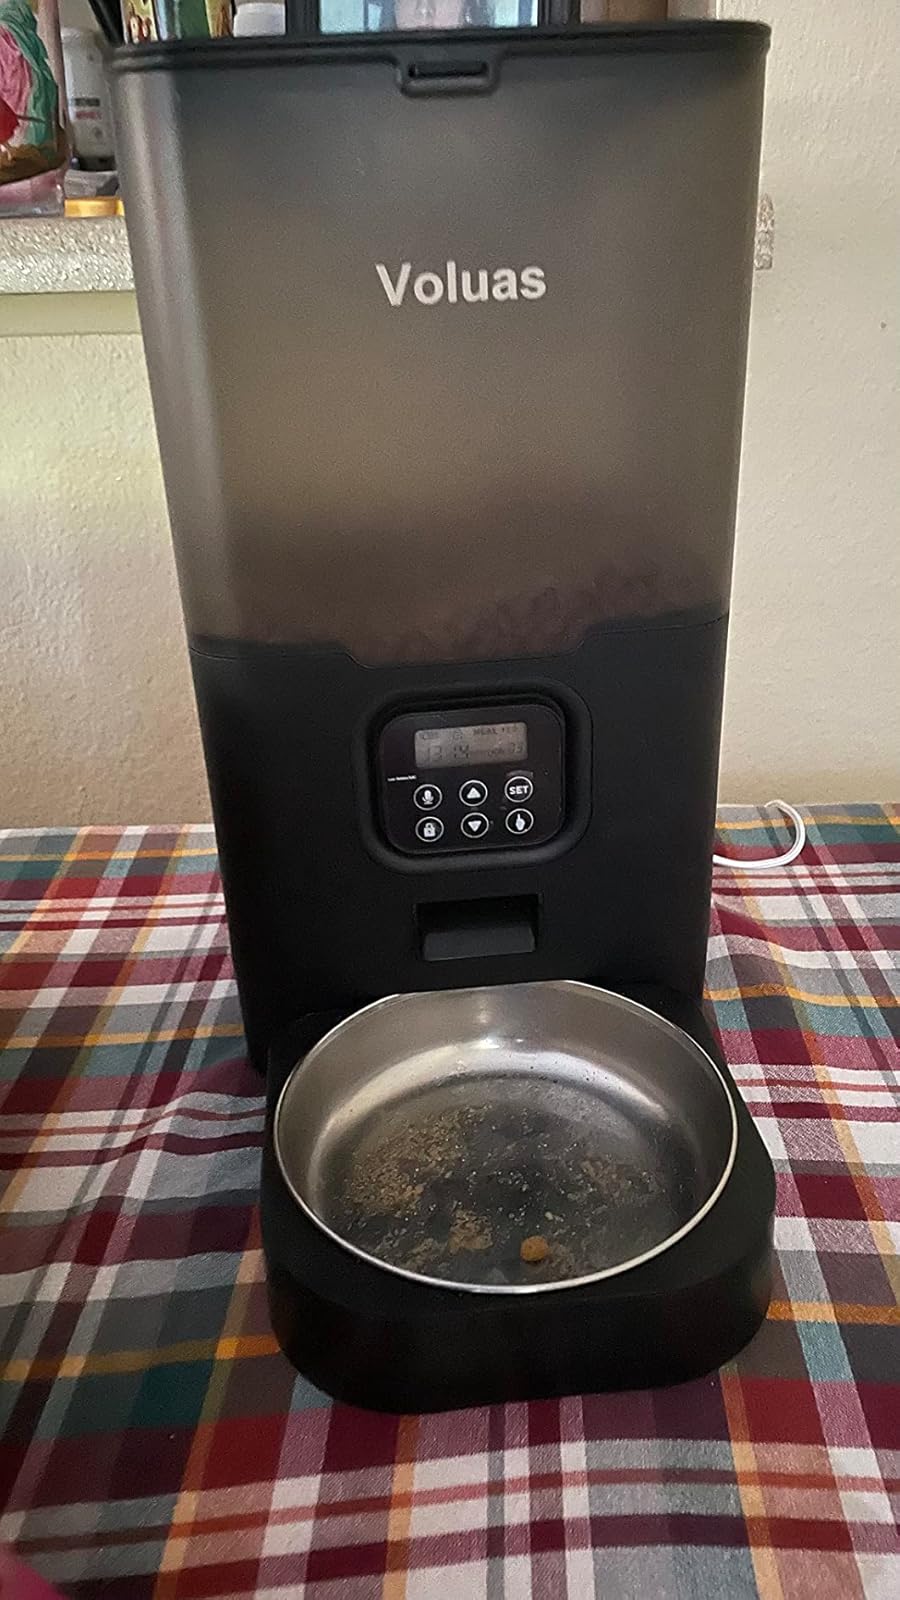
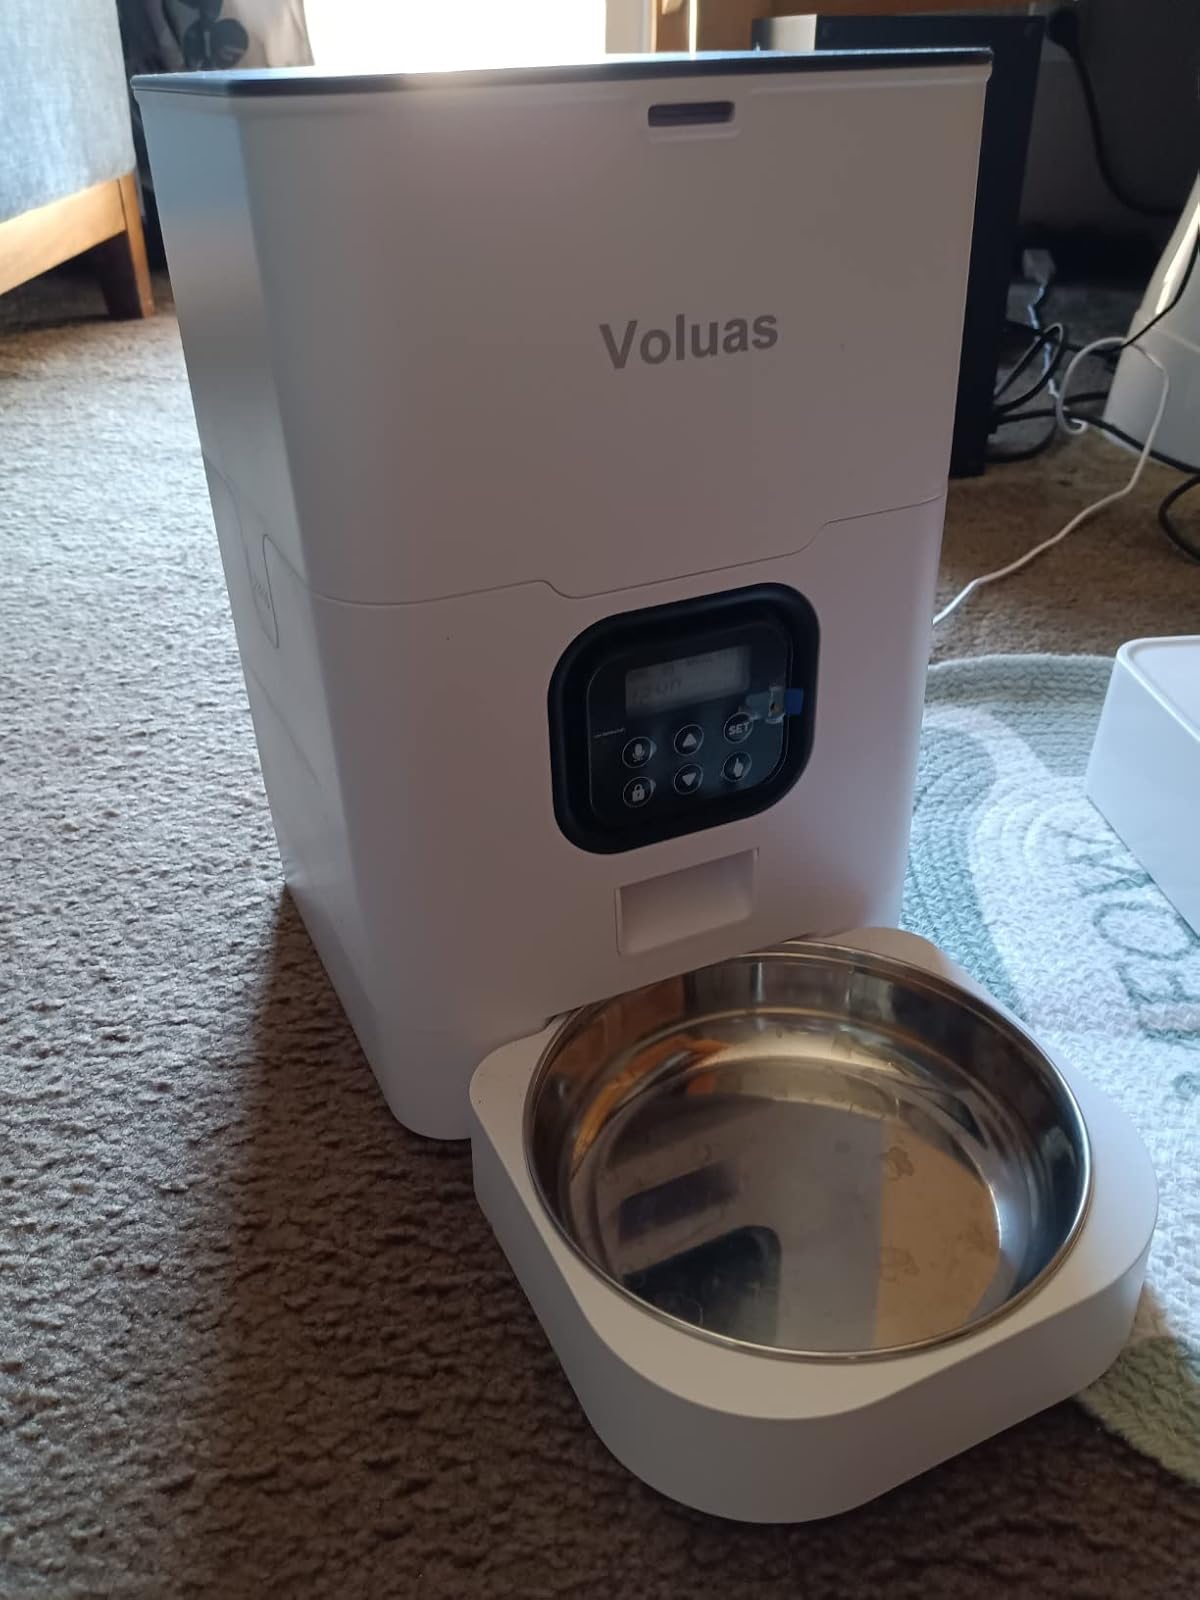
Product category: items_feeder
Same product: no